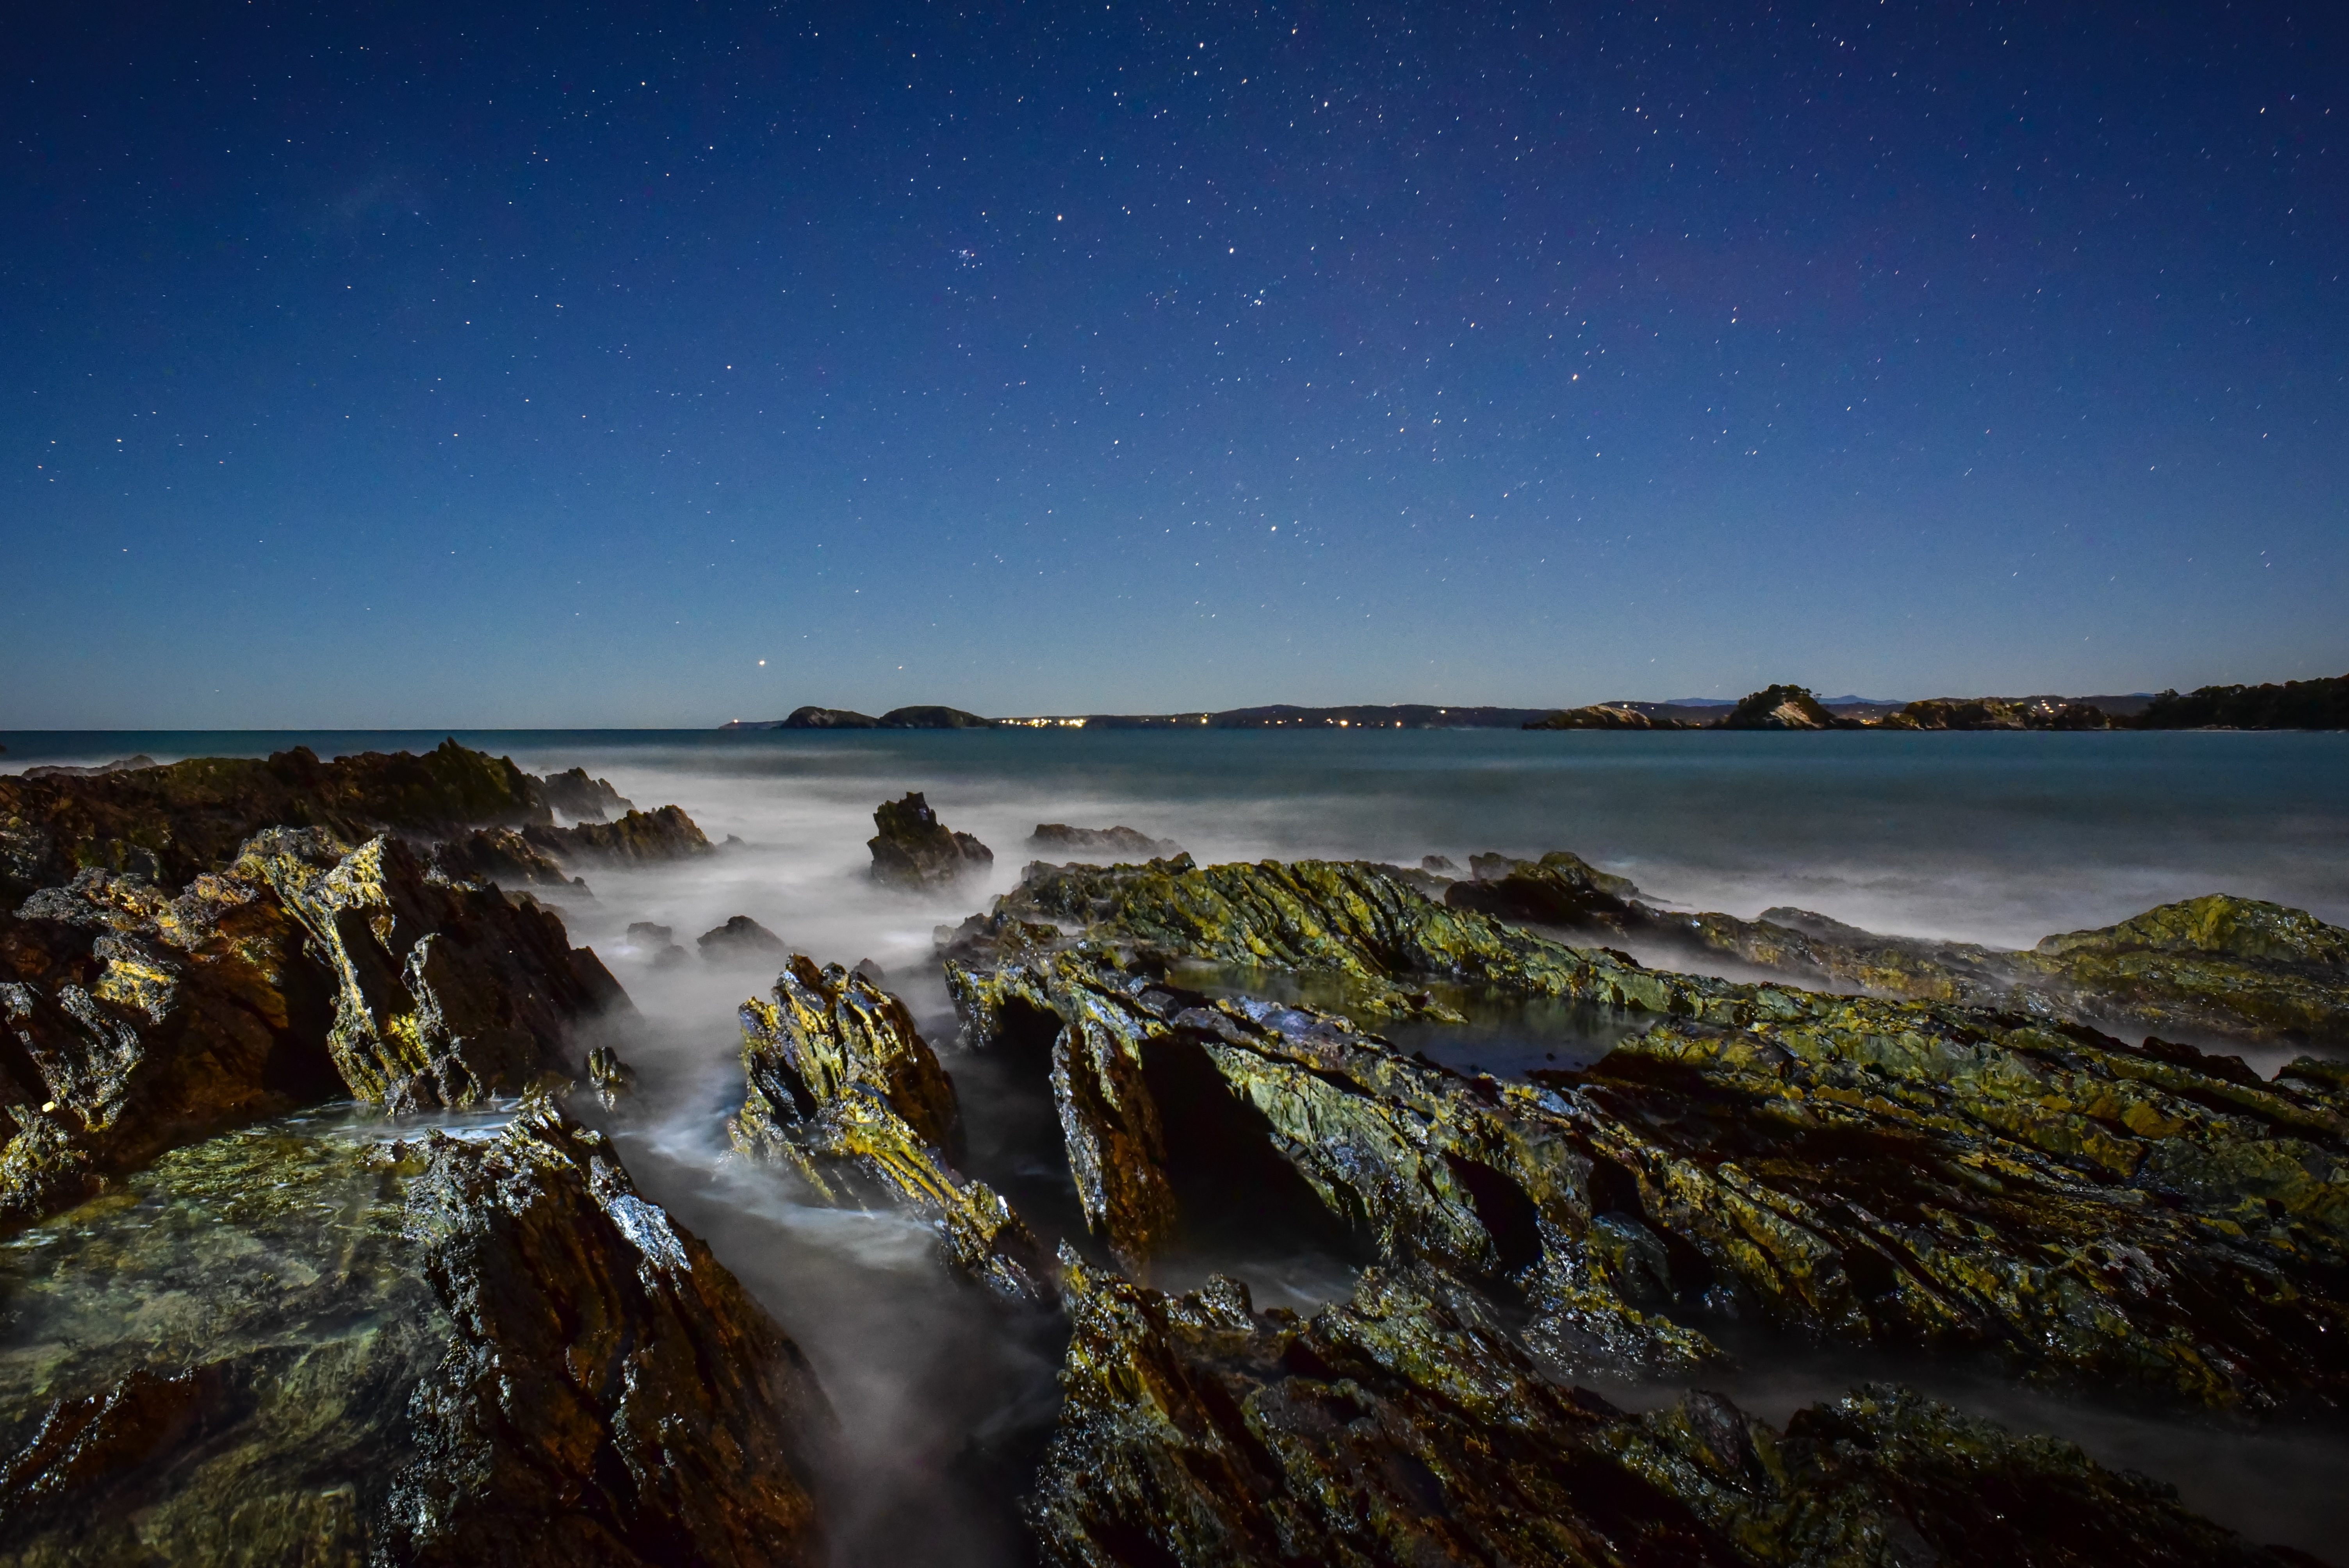
landscape, sea, coast, water, nature, rock, ocean, horizon, sky, night, star, shore, wave, dawn, dusk, evening, reflection, terrain, wind wave